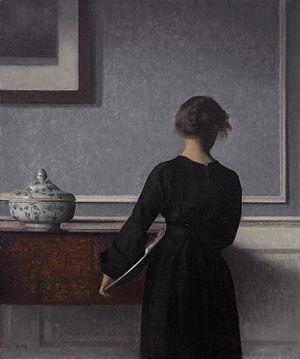
Vilhelm Hammershoi, né à Copenhague le 15 mai 1864 et mort dans la même ville le 13 février 1916, est un peintre intimiste danois.
Les personnages de La Comédie humaine d'Honoré de Balzac sont, suivant les décomptes, au nombre de 4 000 à 6 000. Un millier d'entre eux ont des liens familiaux.